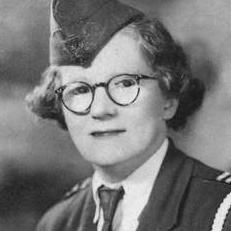
Age: 49